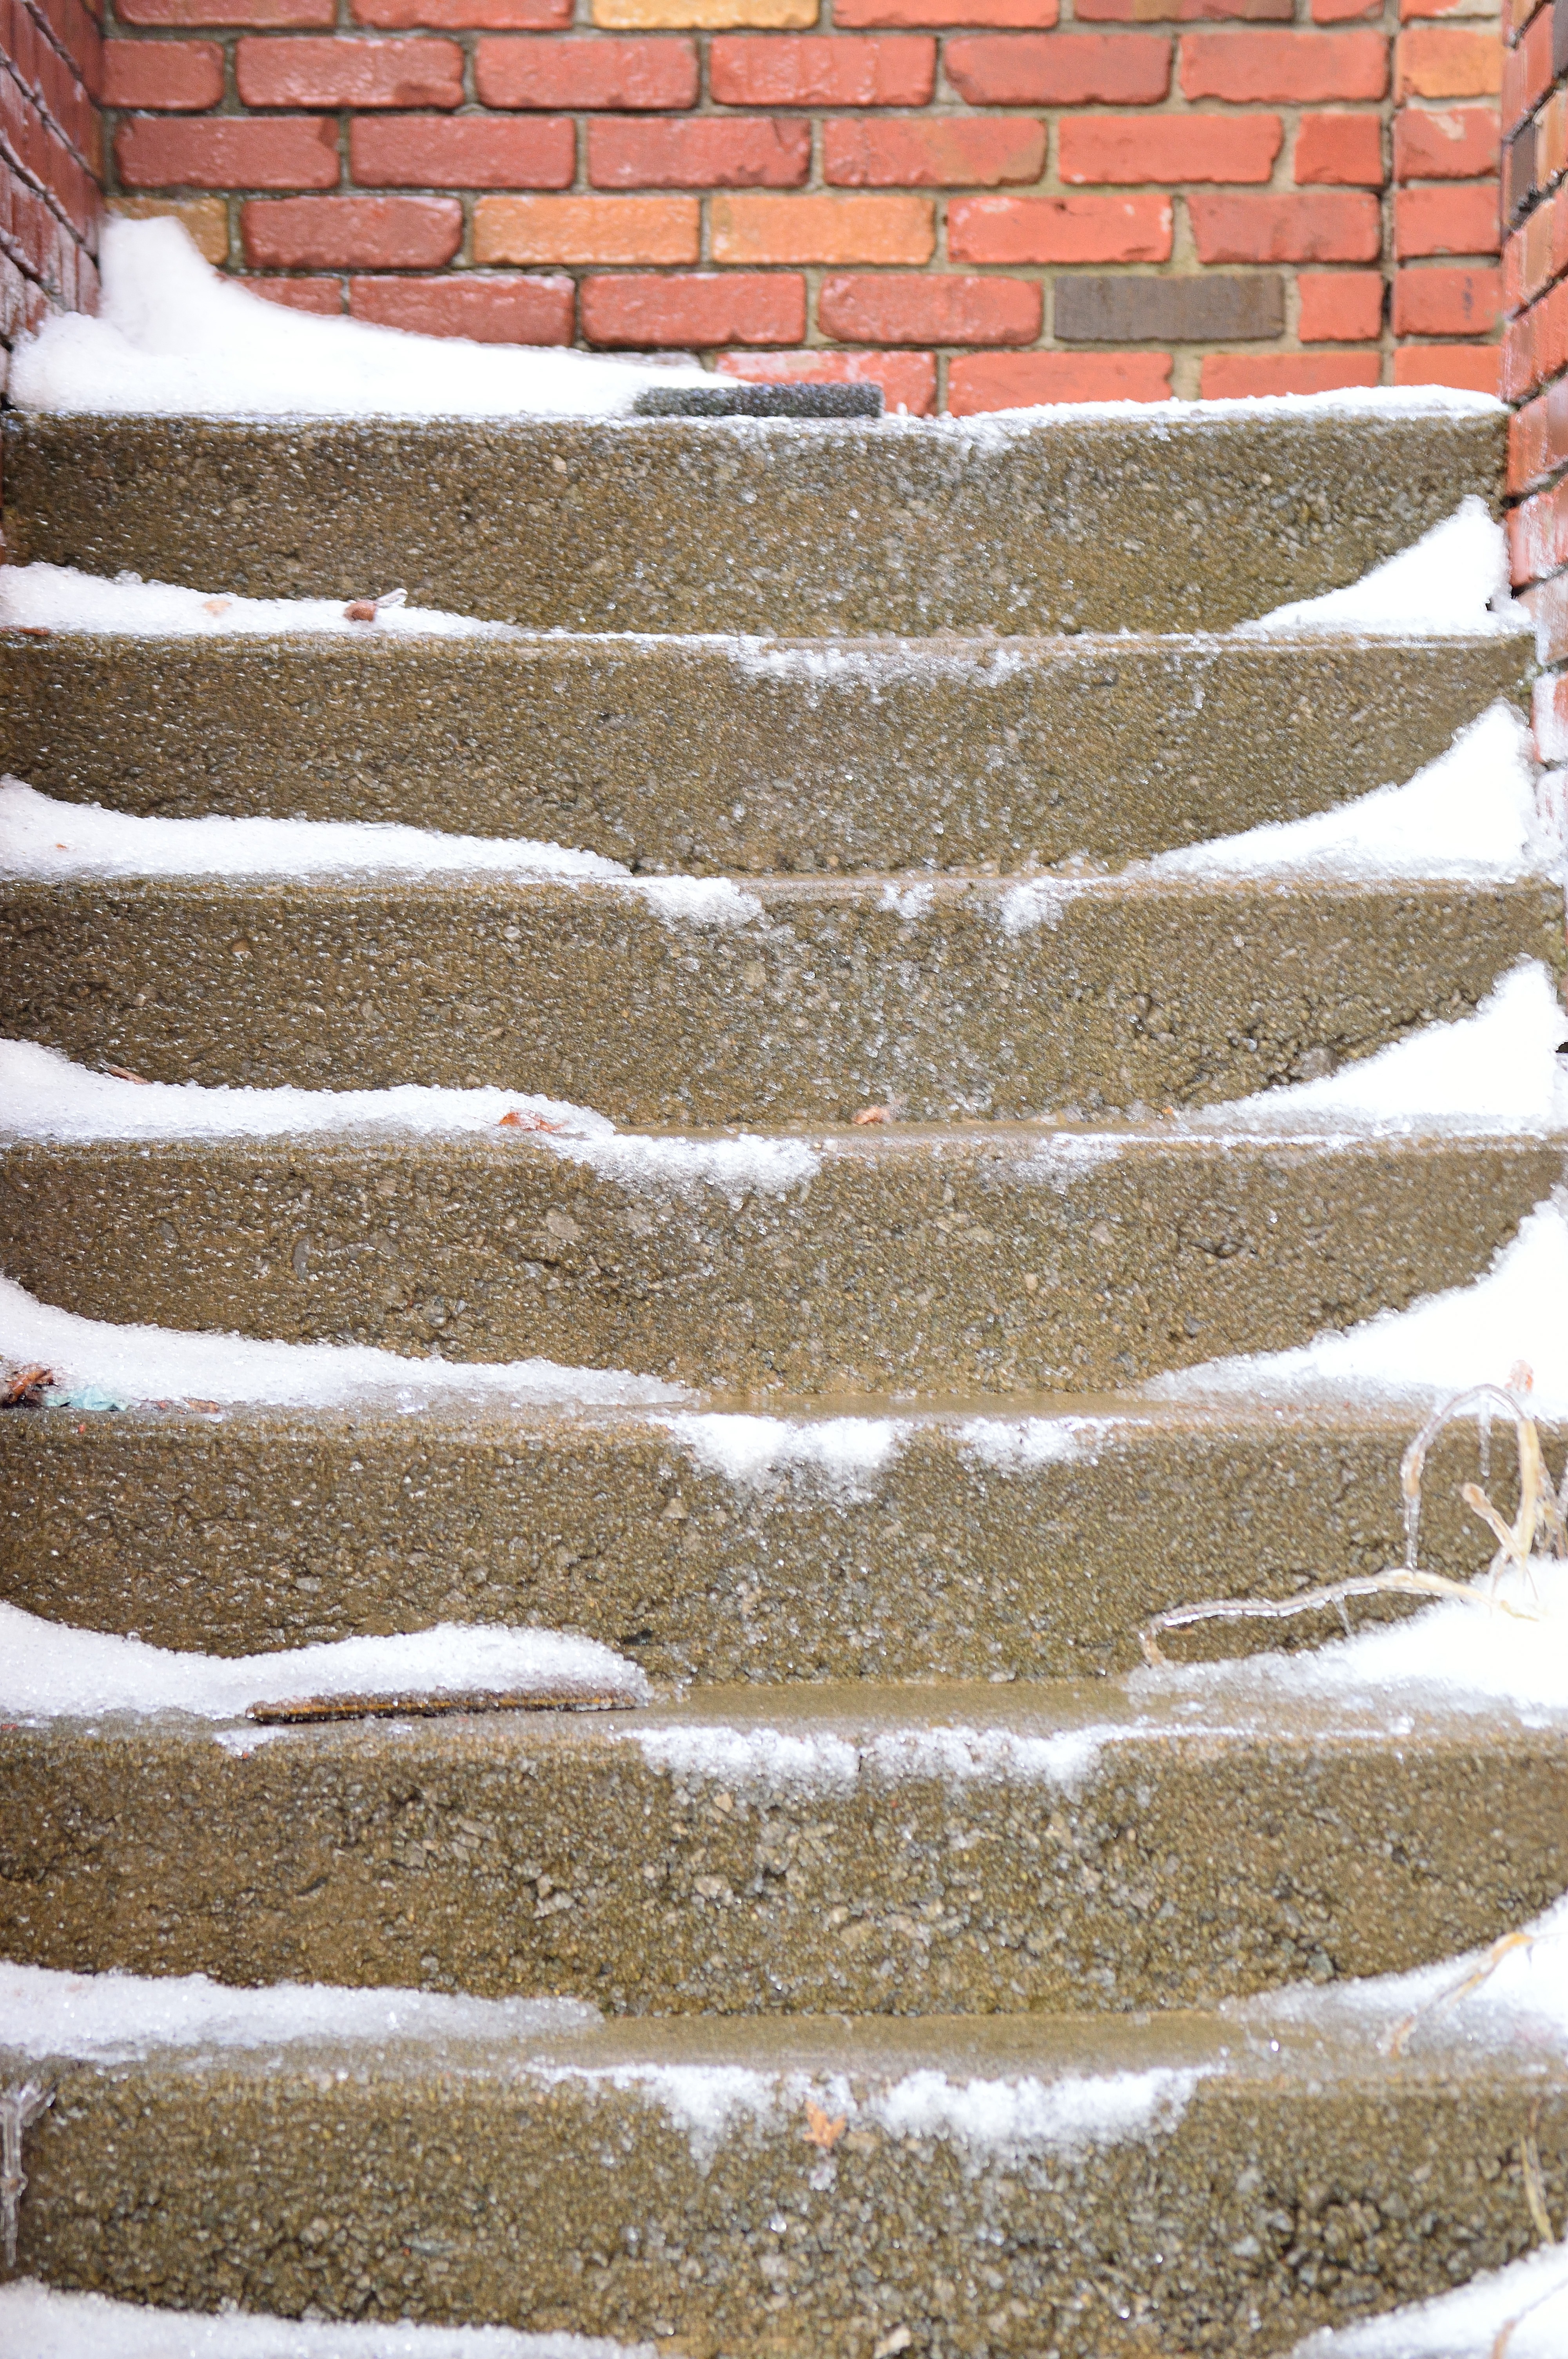
sand, snow, winter, architecture, floor, building, wall, soil, brick, season, material, stairs, carpet, flooring